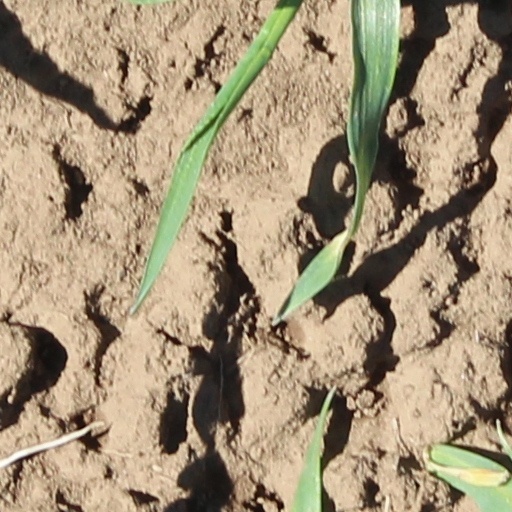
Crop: wheat